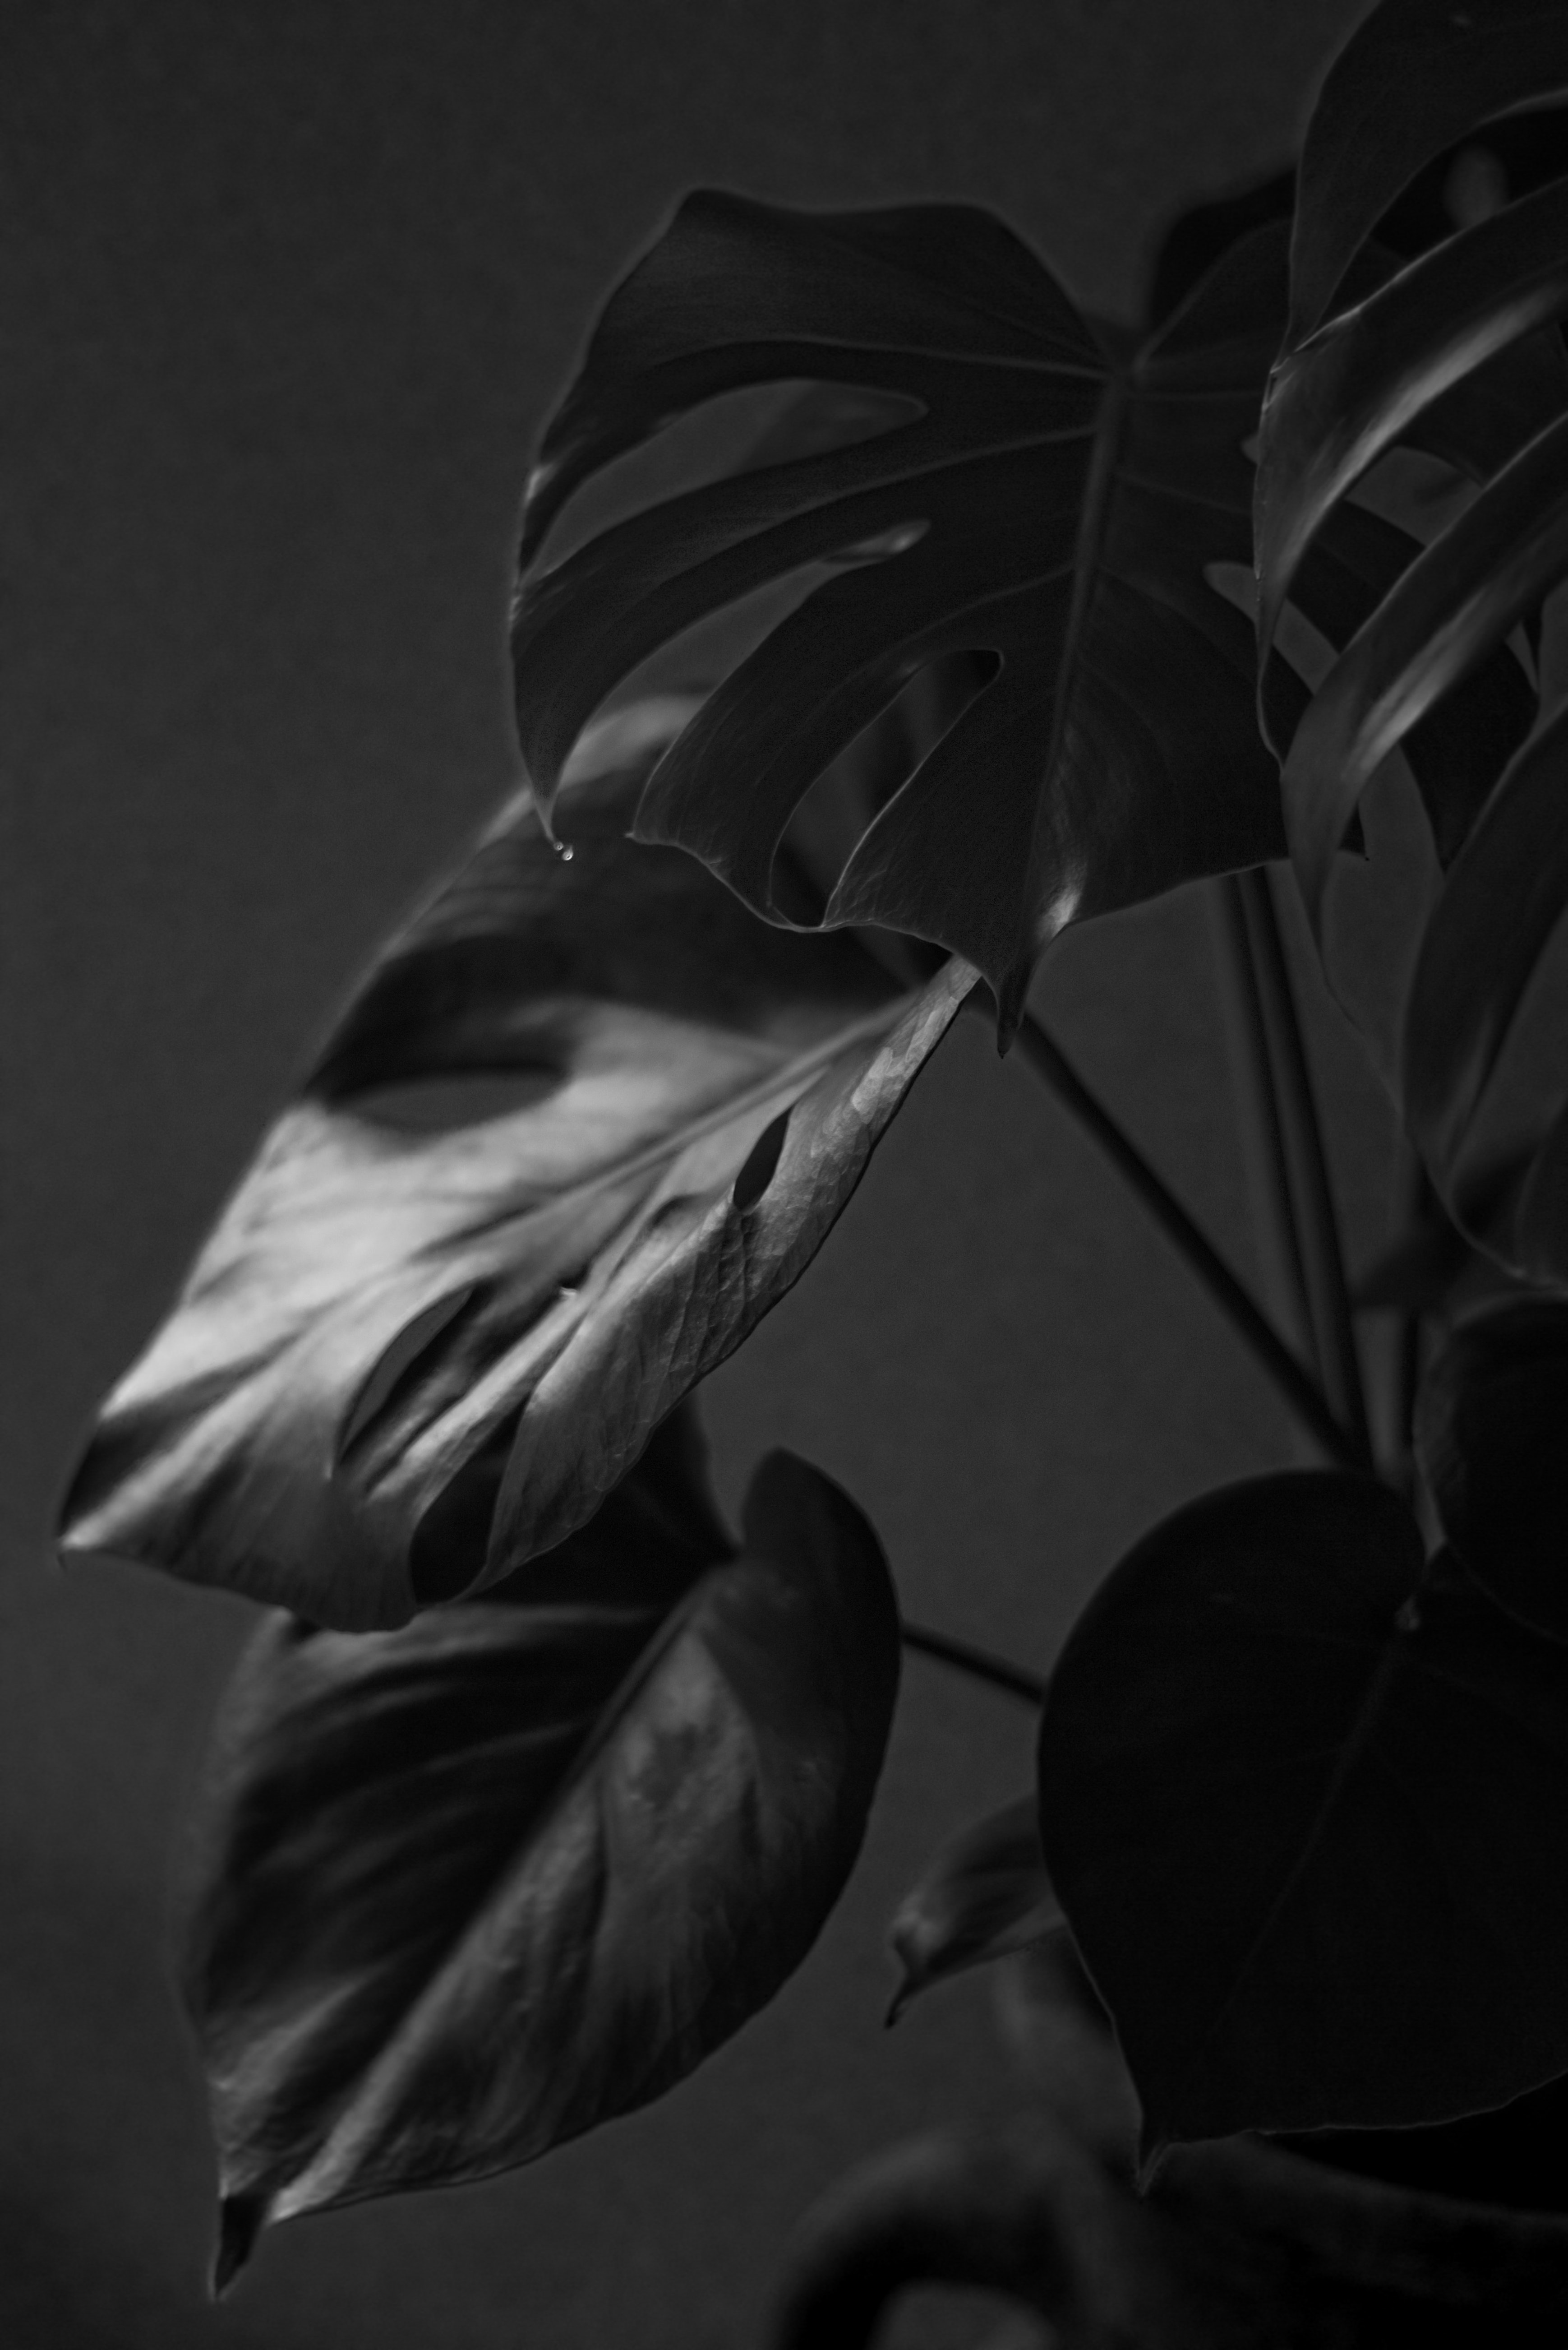
black, monochrome photography, black and white, white, still life photography, monochrome, petal, flower, leaf, photography, plant, sky, darkness, stock photography, architecture, style, lily family, plant stem, shadow